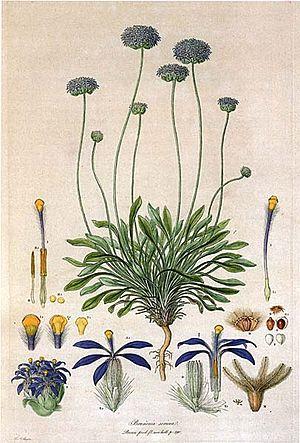
La famille des Brunoniacées regroupe des plantes dicotylédones ; elle ne comprend qu'une espèce : Brunonia australis.
Ferdinand Lucas Bauer, né le 20 janvier 1760 à Feldsberg en Moravie et mort le 17 mars 1826 à Vienne, est un illustrateur botaniste autrichien. Il a voyagé avec l'expédition de Matthew Flinders en Australie et documenté la flore et la faune locales. Son abréviation d'auteur est « F.L.Bauer ».